History of the United Kingdom during the First World War

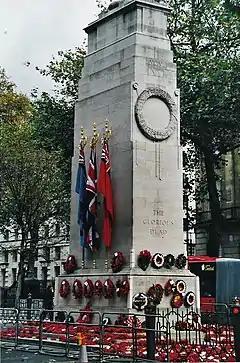
The Cenotaph in London – decorated for Remembrance Day in 2004, an annual commemoration of the war dead which began following the First World War

It was only as late as December 1917 that a War Cabinet Committee on Manpower was established, and the British government refrained from introducing compulsory labour direction (though 388 men were moved as part of the voluntary National Service Scheme). Belgian refugees became workers, though they were often seen as "job stealers". Likewise, the use of Irish workers, because they were exempt from conscription, was another source of resentment. Worried about the impact of the dilution of labour caused by bringing external groups into the main labour pool, workers in some areas turned to strike action.